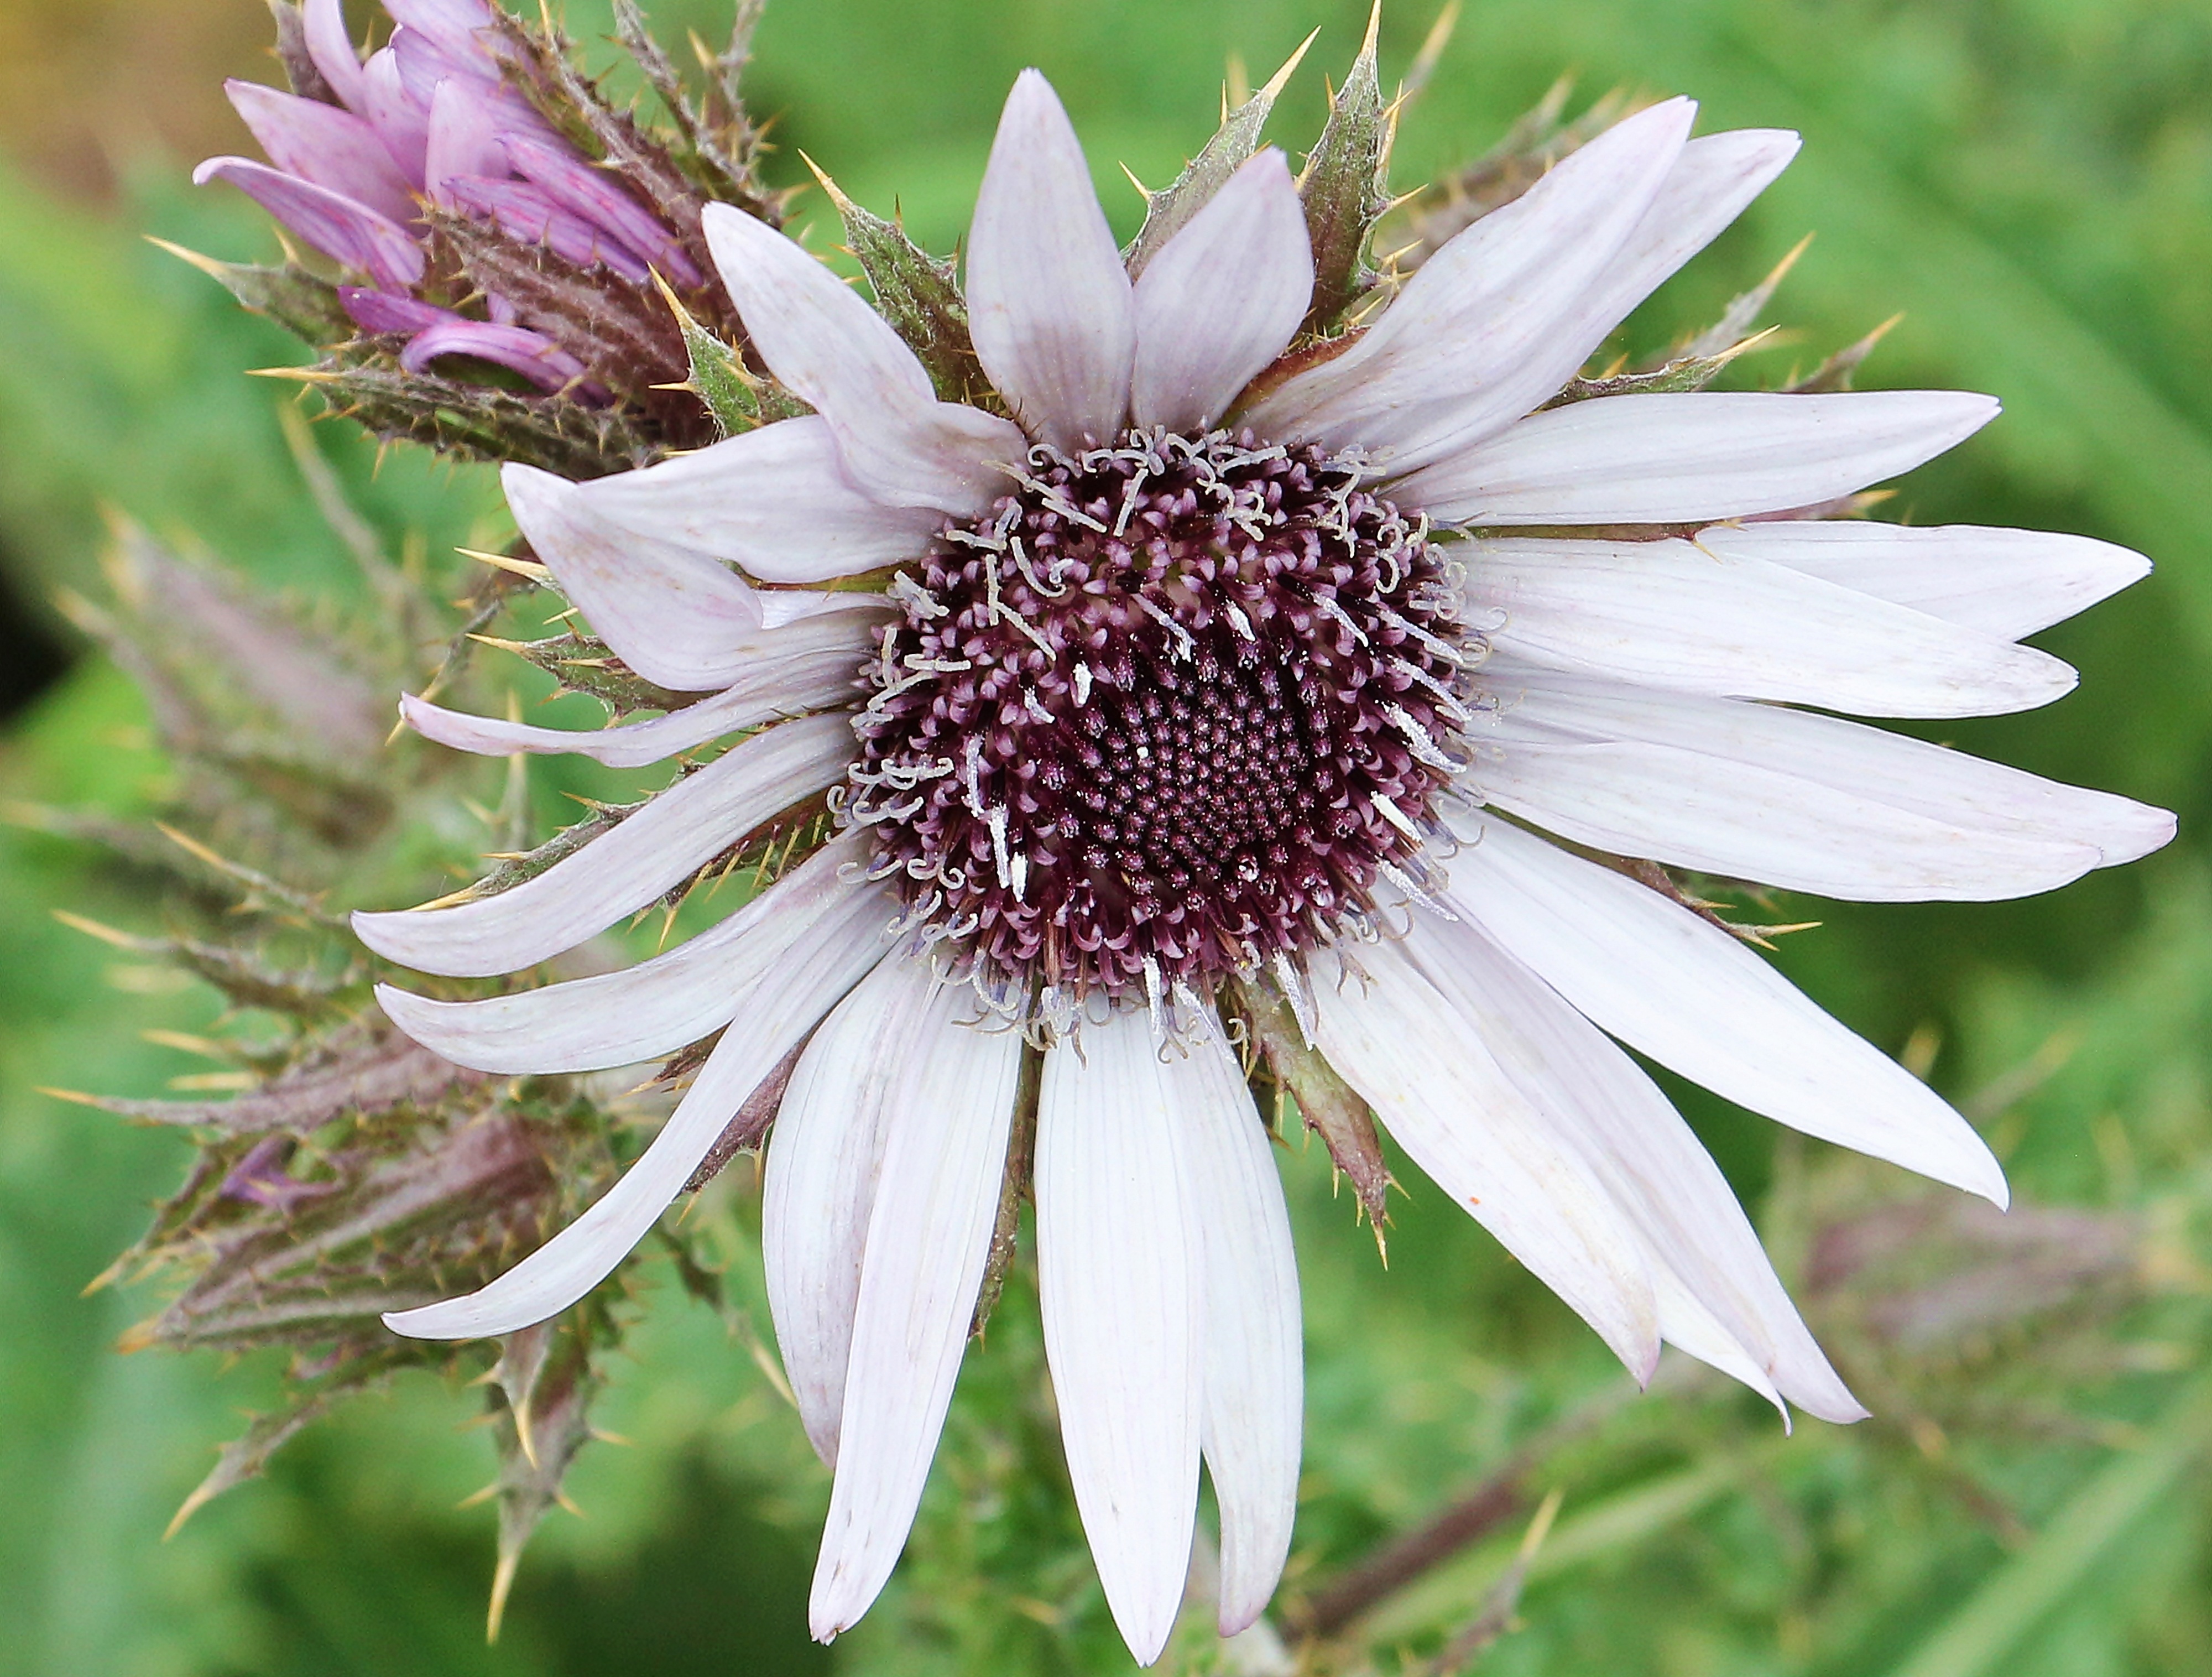
nature, blossom, prickly, plant, flower, purple, petal, bloom, summer, botany, garden, flora, wildflower, thistle, coneflower, bud, spur, composites, macro photography, ornamental plant, flowering plant, ornamental flower, daisy family, thistle flower, thistle like, purple thistle, berkheya purpurea, thorn flower, purple thorn flower, purple thistle flower, oxeye daisy, land plant